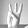
ASL letter: W